Golf Club St. Leon-Rot

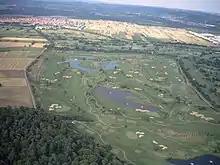
Golf Club St. Leon-Rot

Golf Club St. Leon-Rot is a golf club in St. Leon-Rot, Baden-Württemberg, Germany, 20 km south of Heidelberg. It hosted the Deutsche Bank - SAP Open TPC of Europe in 1999, 2001, 2002 and 2004, Tiger Woods winning on the first three occasions. It also hosted the 2015 Solheim Cup.